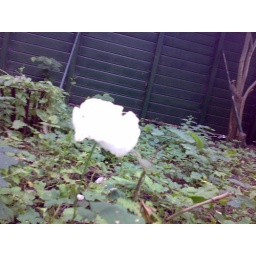
white flower in white trash garden